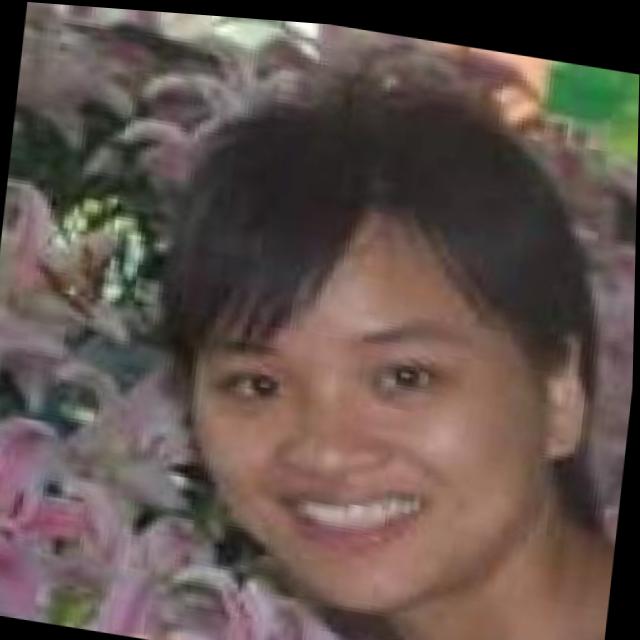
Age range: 21-44